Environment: real
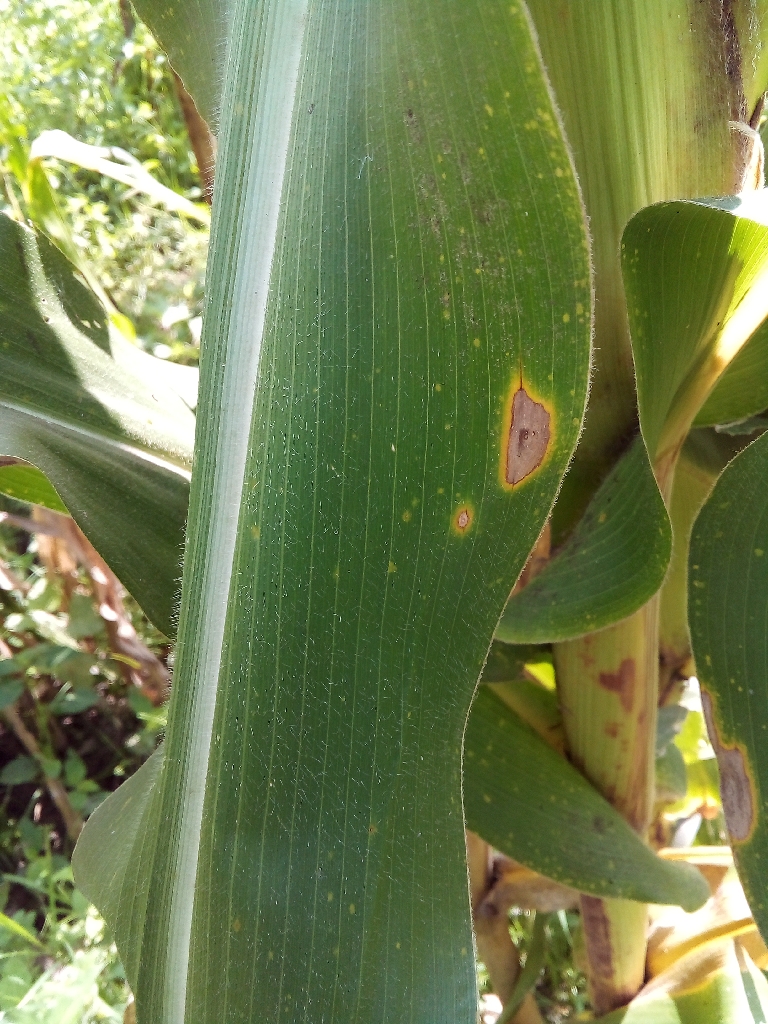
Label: northern_corn_leaf_blight